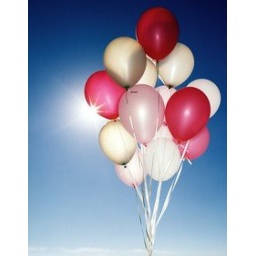
Bunch of balloons against blue sky